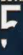
Number: 5